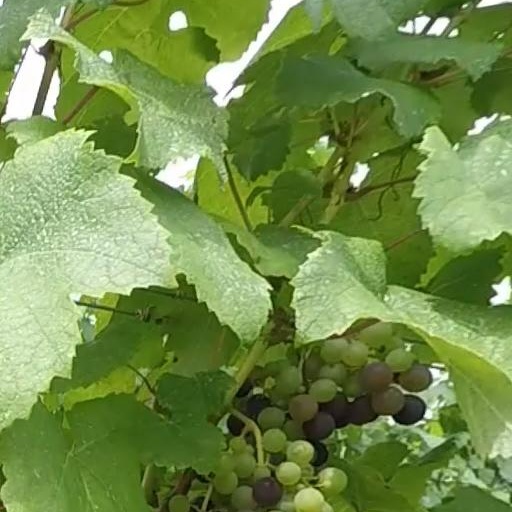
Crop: grape